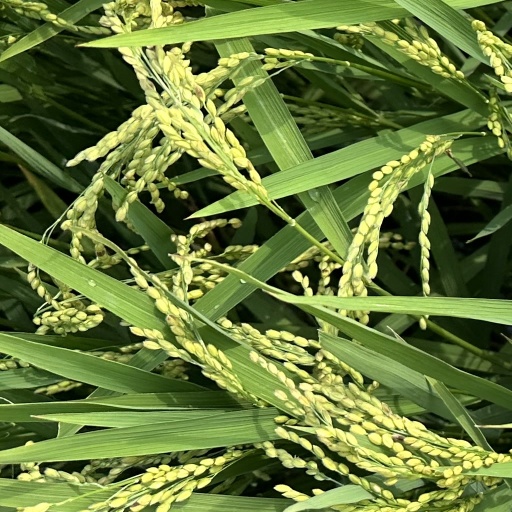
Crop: rice